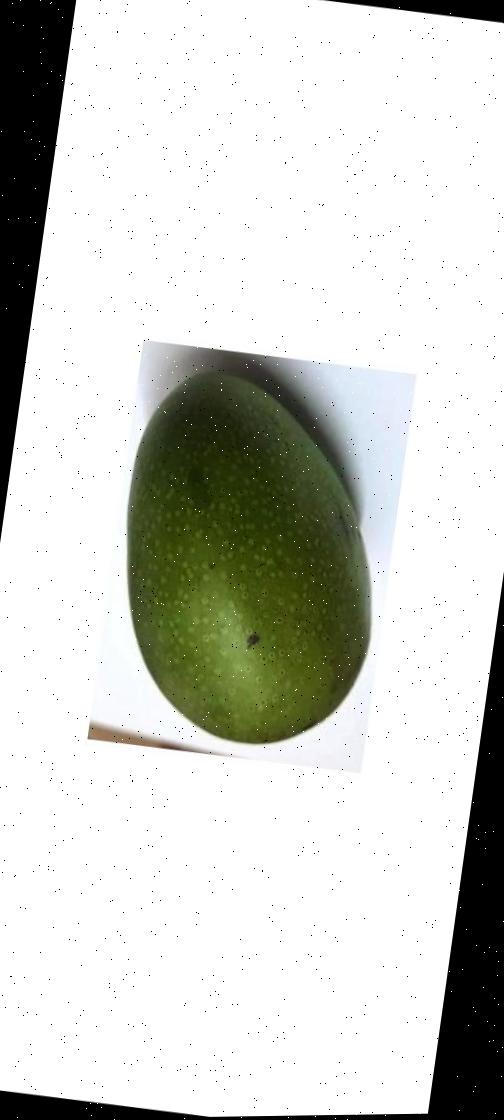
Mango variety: Ashshina Zhinuk